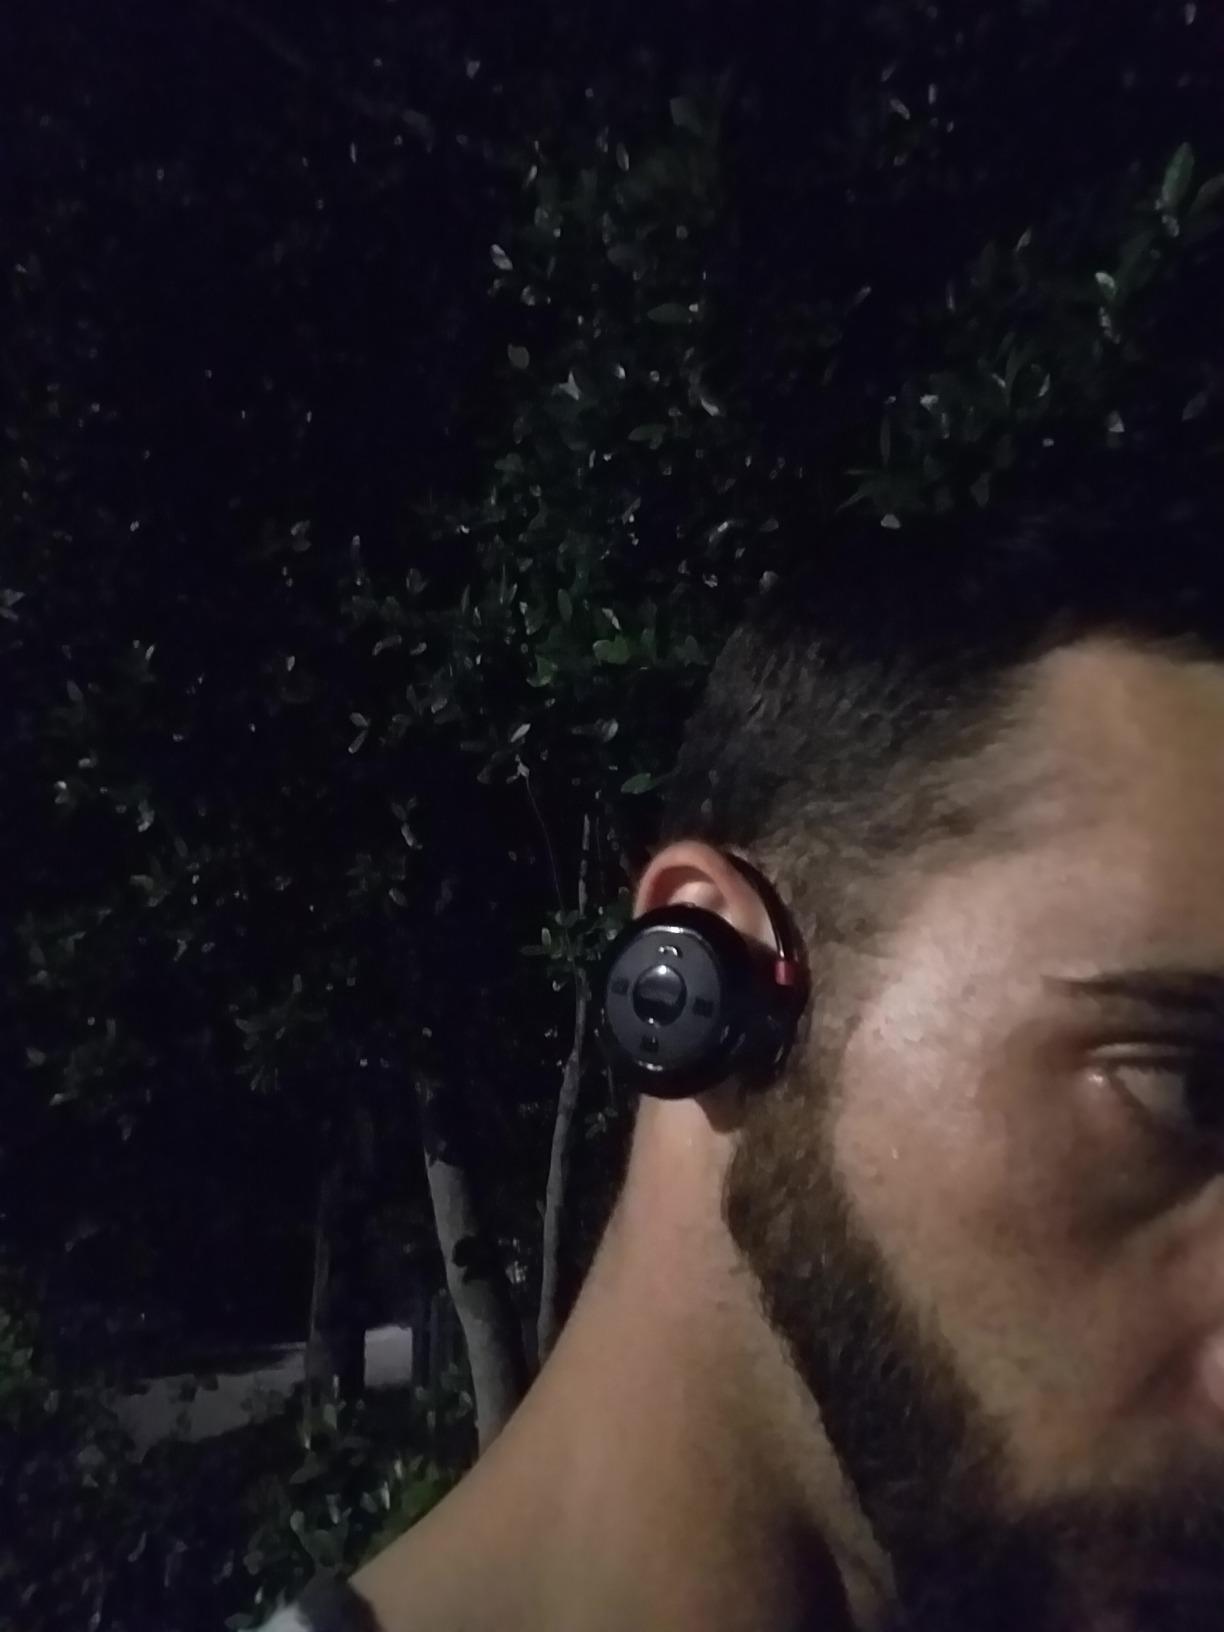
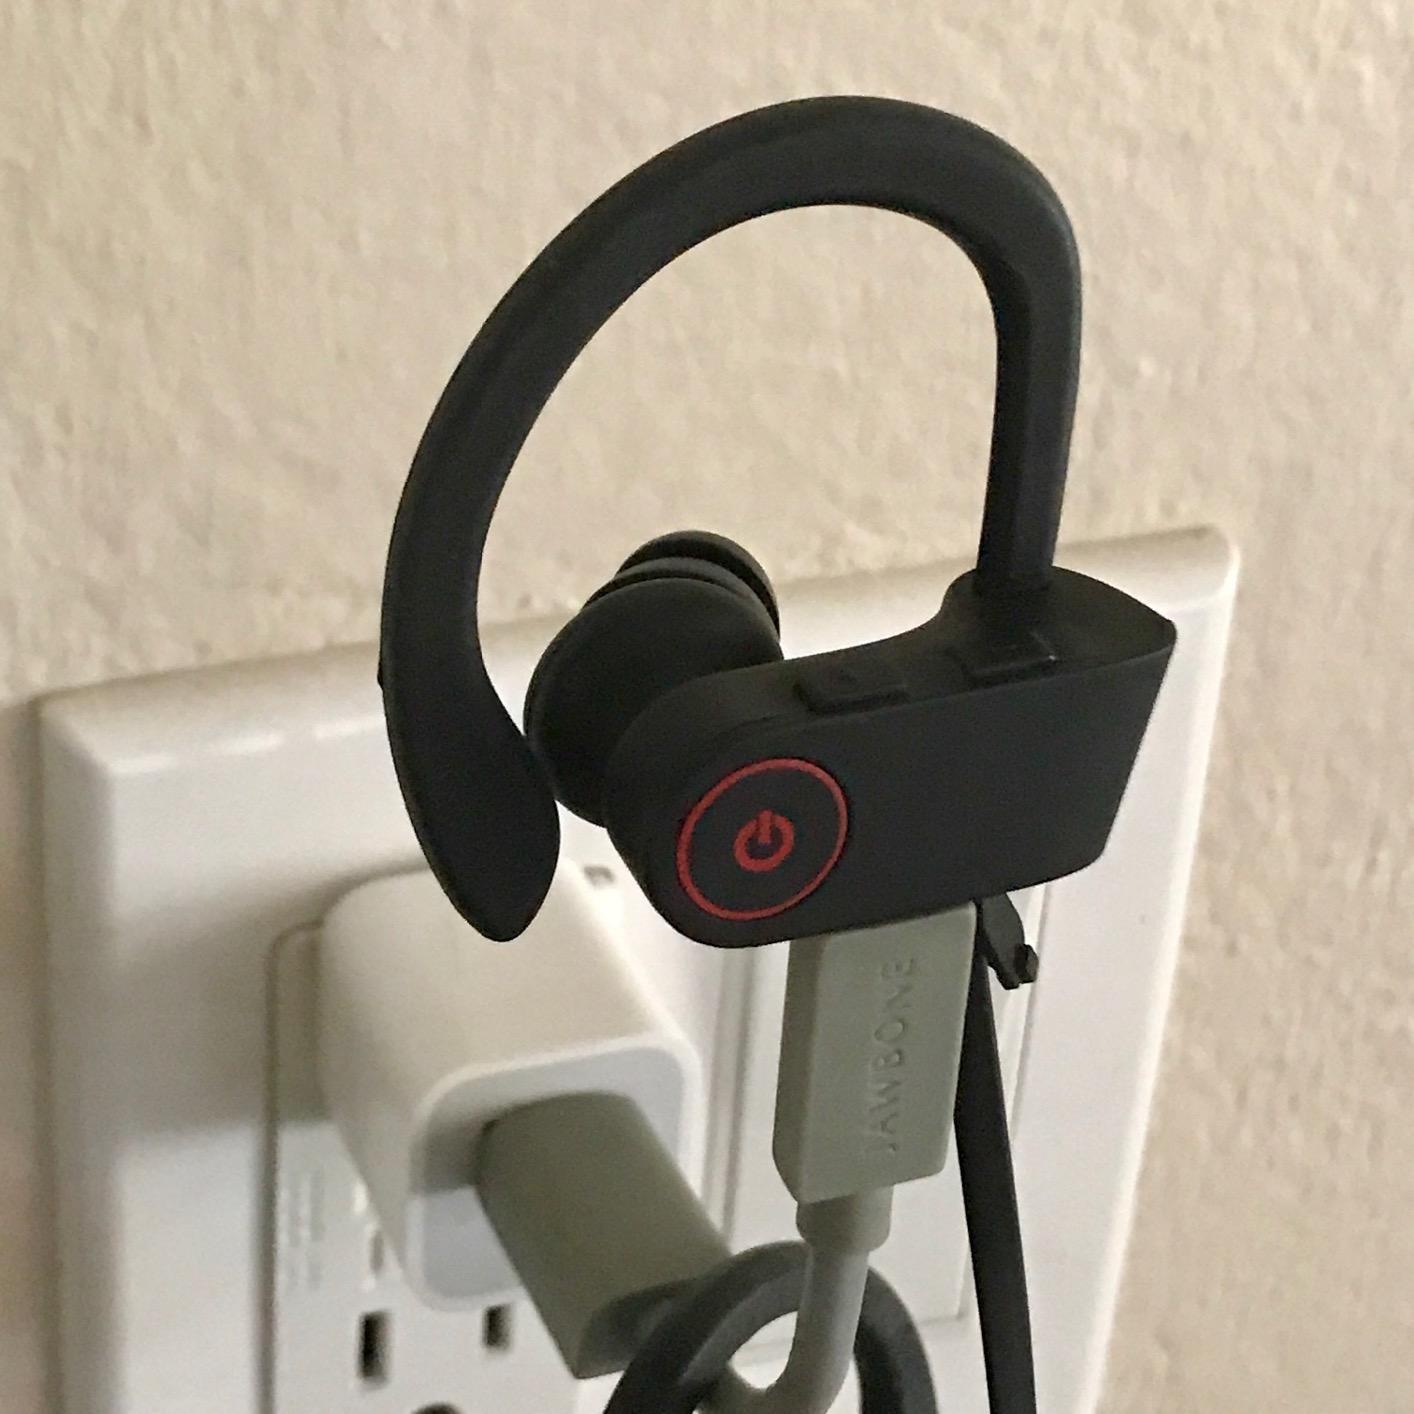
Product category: headphones
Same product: no